Stargate SG-1

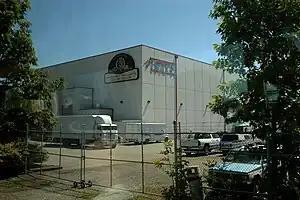
"Stargate SG-1" was filmed at The Bridge Studios in Burnaby, British Columbia, Canada.

"Stargate SG-1" was filmed in and around Vancouver, British Columbia, mainly at The Bridge Studios and NORCO Studios, which offered "Stargate SG-1" tax breaks throughout its run. The cost of an "SG-1" episode increased from US$1.3 million in the first seasons to an estimated US$2 million per episode in Season 10, partly due to unfavorable exchange rates. Many Vancouver area landmarks were incorporated into the episodes, such as the campus of Simon Fraser University, which became the setting of the capital of the Tollan, an alien civilization. Production faced many weather problems because of the moderate oceanic climate of Vancouver, although rain could be eliminated from film. The Season 3 episode "Crystal Skull" was the first episode to be filmed on a virtual set.